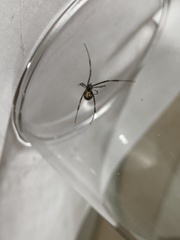
Species: Lactrodectus_hesperus